Tropidia scita

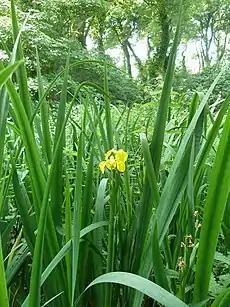
Habitat.Ireland

Palearctic Fennoscandia South to central France. Ireland East through Central Europe and then through Russia and the Caucasus. On to Siberia and the Russian Far East. Japan. Formosa.